Western Airways

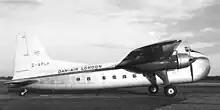
Bristol Freighter Mk 31 G-APLH of Dan-Air at Manchester in 1958.

Western Airways then again concentrated on its parts manufacturing operations. Starting with orders for components for the Westland Wyvern and De Havilland Vampire, they started on parts for the Bristol 170 Freighter. This soon led to a Freighter production line being created in one of Western Airways' hangars. The first one was rolled out on 28 September 1953, the last on 23 March 1958. In total, 31 were built by Western Airways. With many Freighters used for intense English Channel car ferry operations, stresses on the airframe were high, and Western Airways got considerable business replacing components in the wing's main spar for many years after production finished. More work was obtained for Bristol, the next major project being the completion of the Britannia, two of which could just be squeezed into Western's hangar. Again Western Airlines got further repair and parts replacement work from that aircraft.